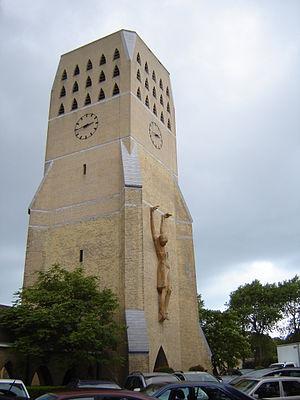
Ostdunkerque ou Oostdunkerque [ɔst.dœ̃.kɛʁk], est une section de la commune belge de Coxyde située en Région flamande dans la province de Flandre-Occidentale.